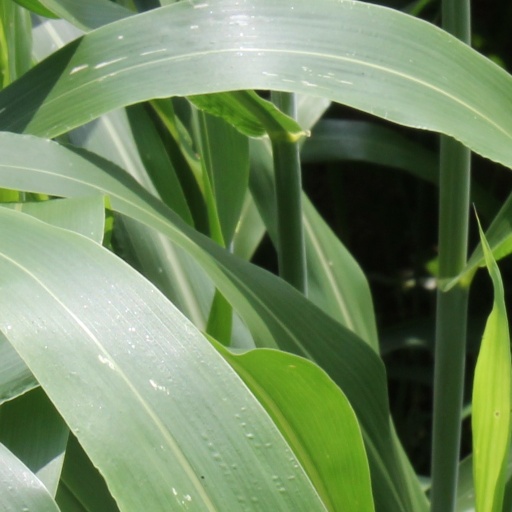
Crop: sorghum